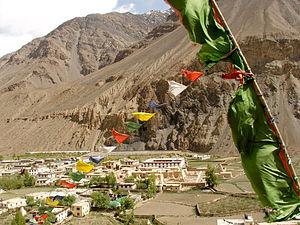
Tabo est une ville située dans le district de Lahul et Spiti dans l'État de l'Himachal Pradesh, en Inde.